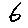
Label: 6